Saint John's Island

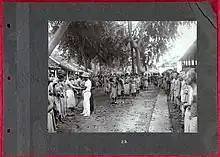
Photo of vaccination of male passengers at the Quarantine Centre on St John's Island, Singapore.

Aside from the addition of the plague hospital, more facilities were added when the station was further redeveloped. From 1903 onwards, more than 300,000 dollars was spent on the station's development. New facilities included muster sheds for passengers to disinfect and change clothes, and boiler houses for disinfecting belongings. Other facilities include a coroner's court; a police station, jail and Sikh police barracks; a post office; storehouses of loose sulphur for fumigating ships; a temple and a mosque; quarters for workers. Additionally, a burial ground for the quarantine station's deceased was sited on Lazarus Island.